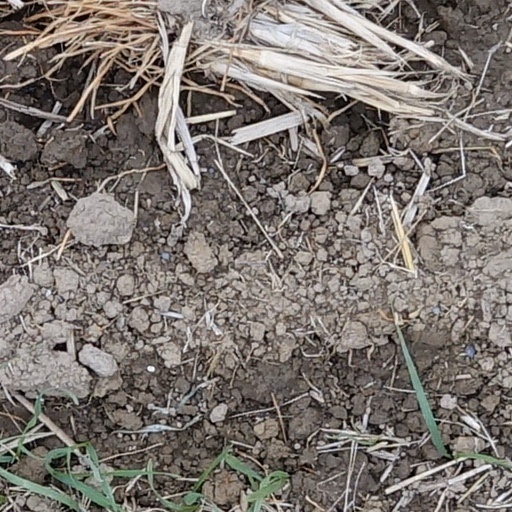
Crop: wheat